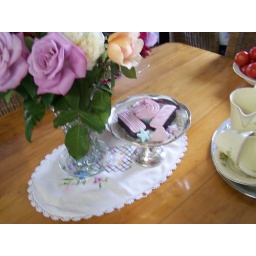
kitchen table again, thrifted doiley, vase and silver bowl. Flowers grown by dad.